Greater London

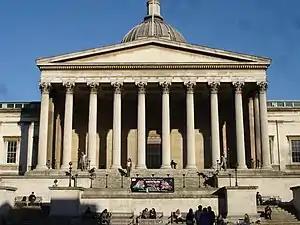
University College London, a founding constituent of the University of London

The largest religious groupings are Christian (48.4%), Muslim (8.4%), Hindu (8.0%), Jewish (1.8%), Sikh (1.5%), and Buddhist (1.0%), alongside those of no religion (21.7%). The United Kingdom has traditionally been Christian, and London has a large number of churches, particularly in the city. St Paul's Cathedral in the City and Southwark Cathedral south of the river are Anglican administrative centres, while the clerical head of the Church of England and the worldwide Anglican Communion, the Archbishop of Canterbury, has his main residence at Lambeth Palace in the London Borough of Lambeth.